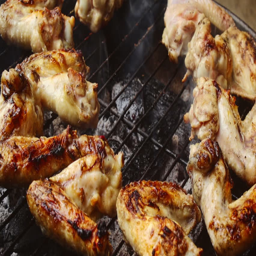
chicken wings on a barbecue